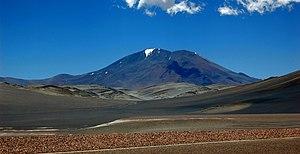
Le volcan Nevado Incahuasi vu depuis la route 60, Fiambala, Argentine.
Le Nevado de Incahuasi département de Tinogasta) en Argentine et la IIIᵉ région d'Atacama au Chili. Il s’élève à une altitude de 6 621 m, ce qui en fait le septième volcan le plus haut du monde (volcans actifs et éteints confondus).
Catamarca est une province du nord-ouest de l'Argentine. Elle est entourée des provinces de Salta au nord, Tucumán et Santiago del Estero à l'est, Córdoba au sud-est, et La Rioja au sud. À l'ouest, elle est contiguë au Chili.